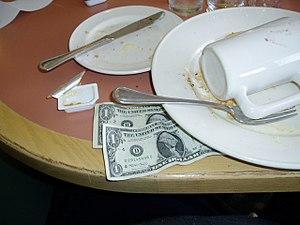
Un pourboire est une somme d'argent ou une libéralité versée à une personne en remerciement d'un service ou de la qualité de celui-ci. Les pourboires ne sont pas vus de la même manière selon les secteurs d'activité, les pays et les personnes.